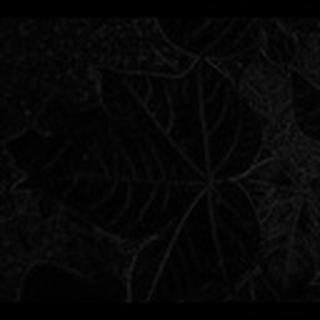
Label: healthy_cotton